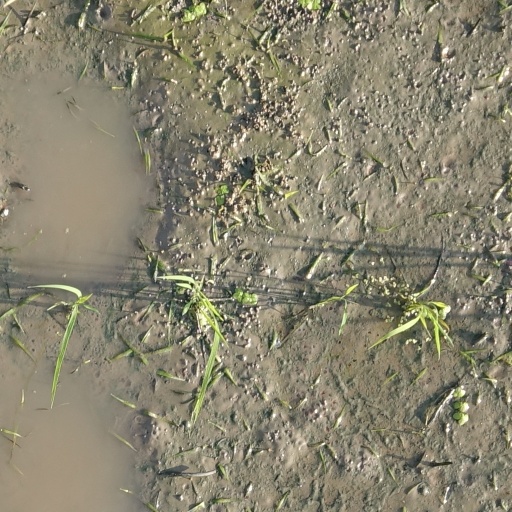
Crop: rice